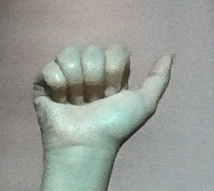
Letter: dhad